Carchemish Phoenician inscription

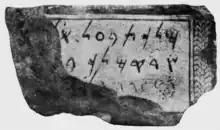
Carchemish Phoenician inscription

The Carchemish Phoenician inscription is a 5th-century BCE Phoenician inscription on glazed faience tile in Carchemish in the early 1950s during the excavations of Richard David Barnett and Leonard Woolley for the British Museum. It measured 9 x 4 cm, and was found in northwest end of the "Acropolis (or Citadel) Mount" in the northeast corner of the Carchemish mound (today on the Turkish side of the Syria–Turkey border).